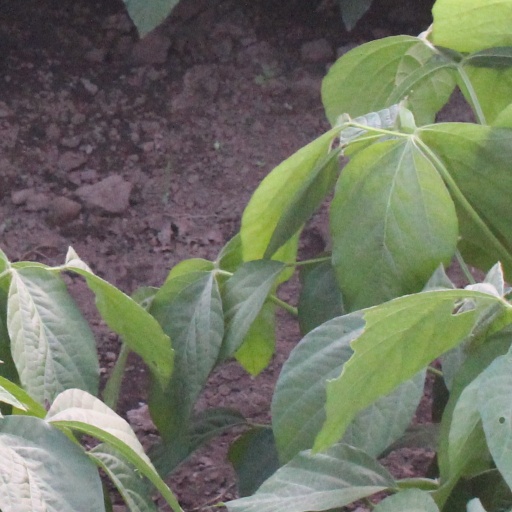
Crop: soybean